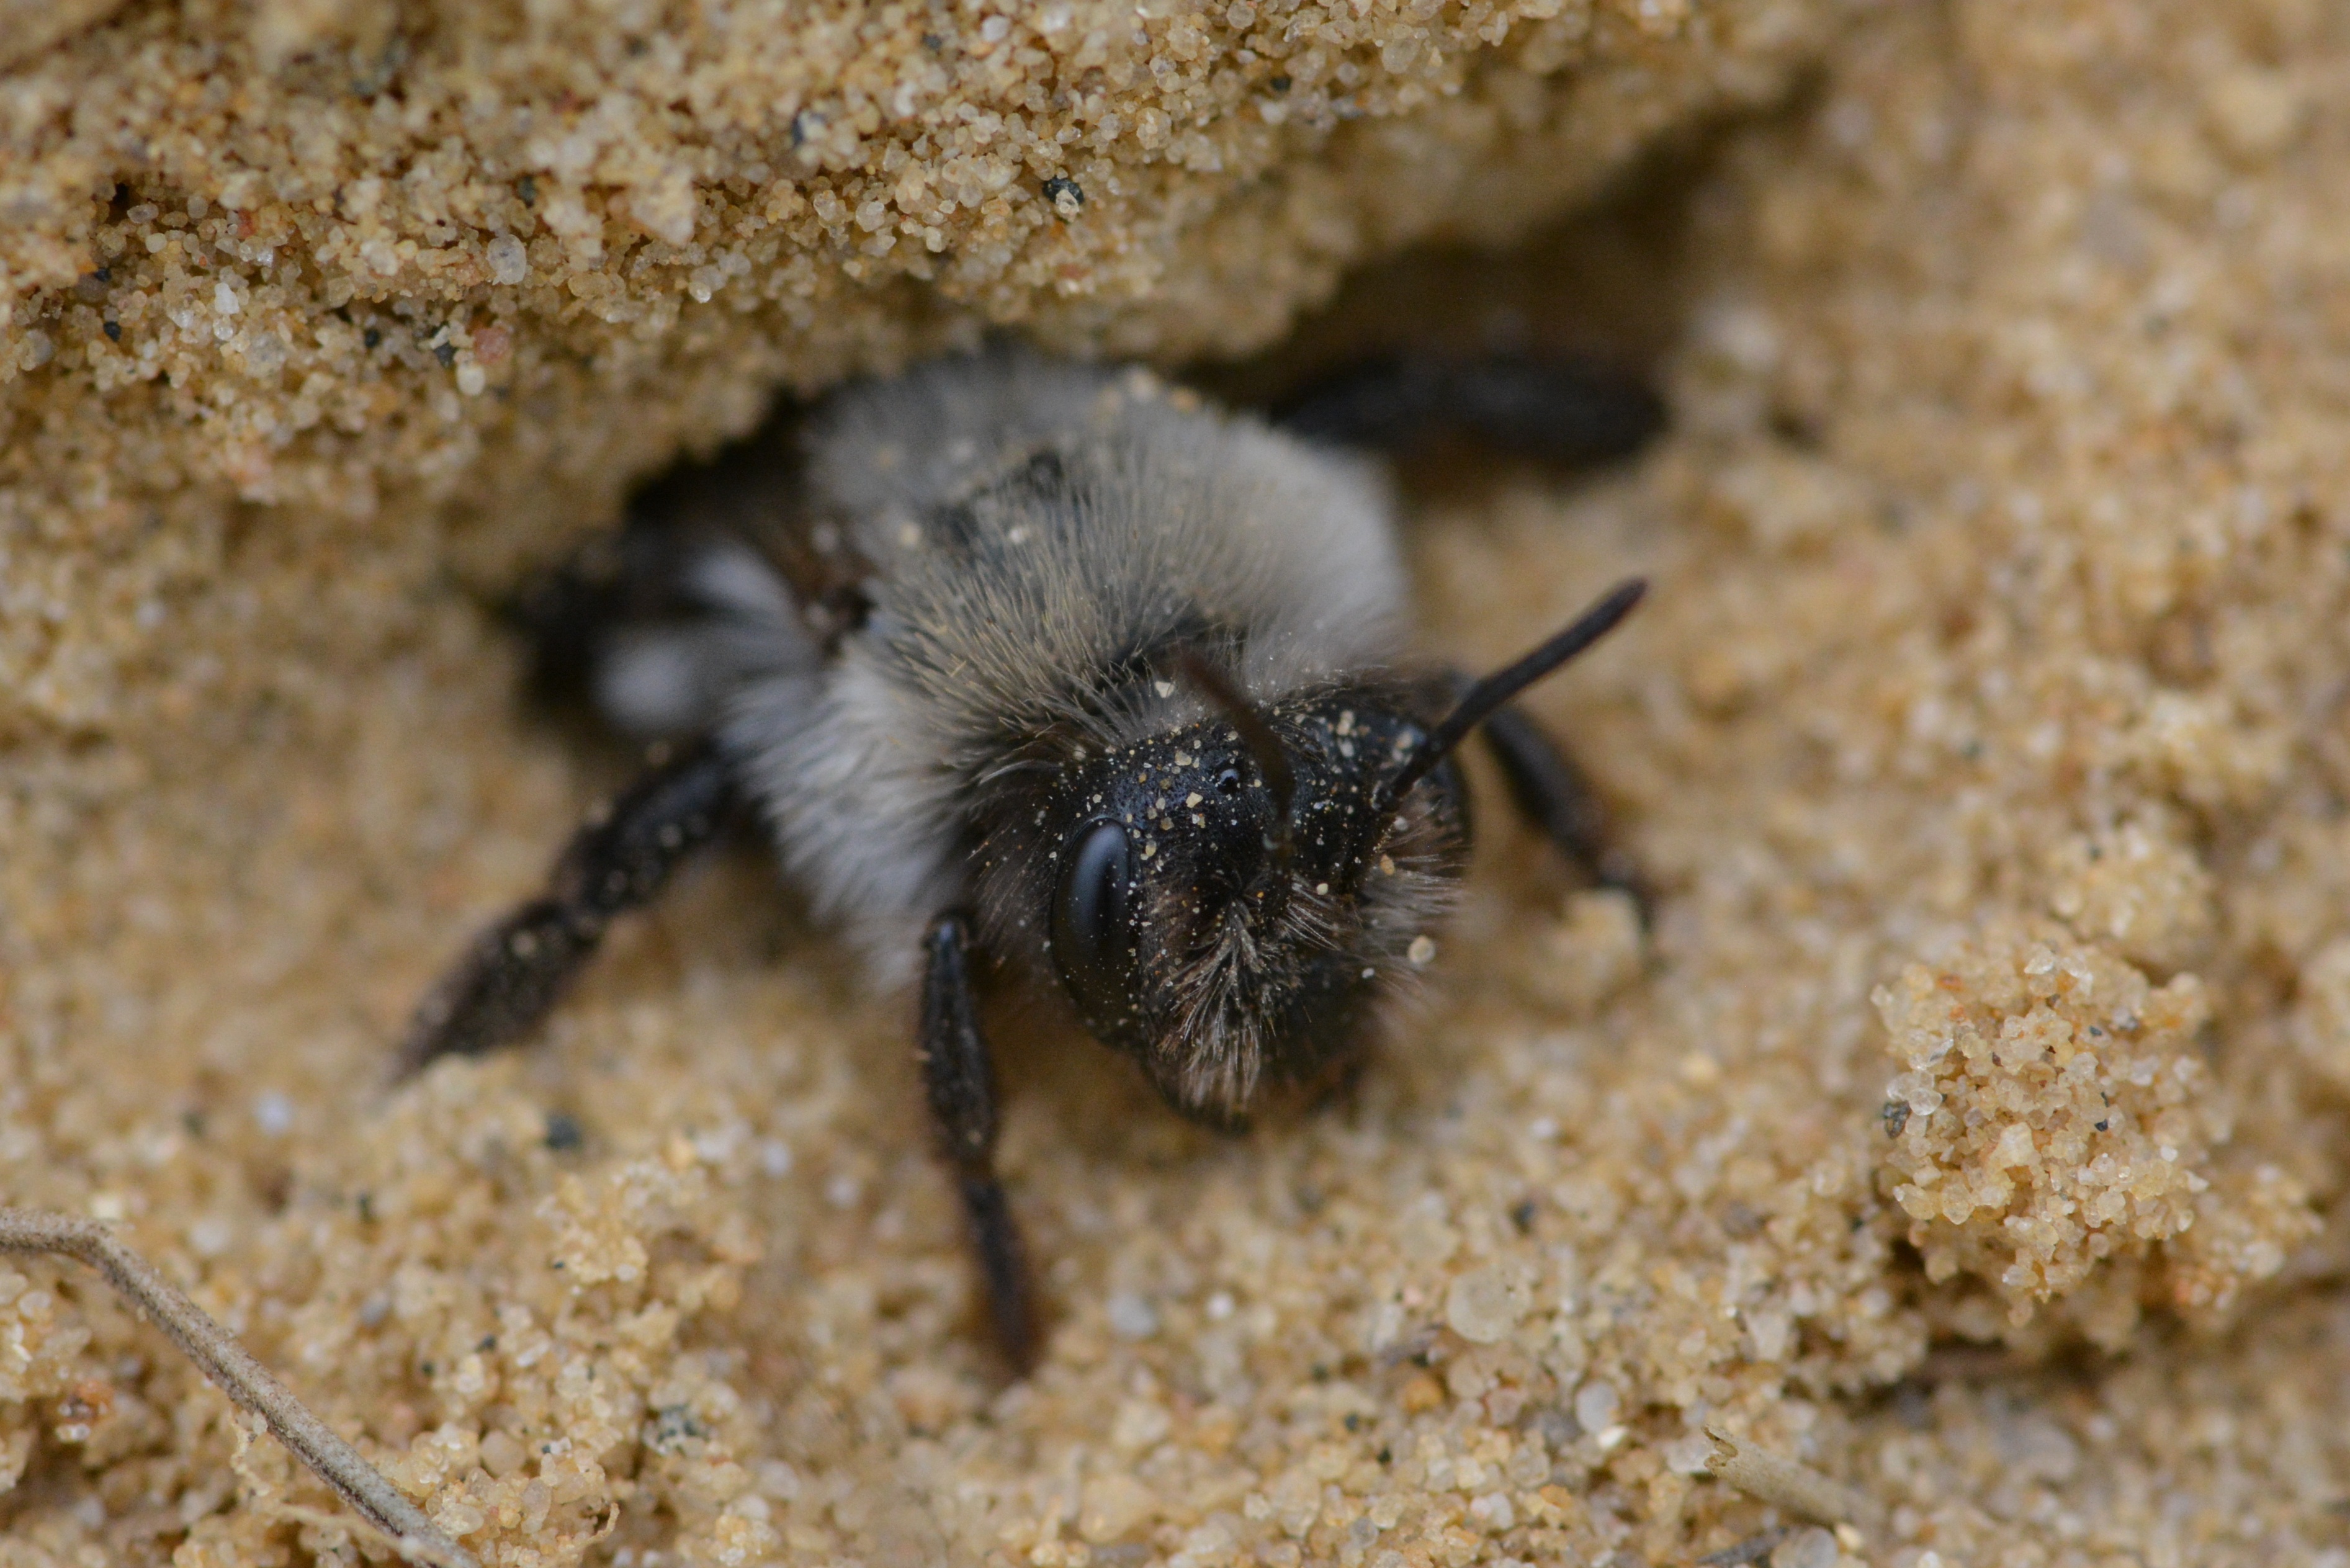
nature, animal, wildlife, insect, macro, soil, close, fauna, invertebrate, close up, bee, macro photography, arthropod, honey bee, wild bee, membrane winged insect